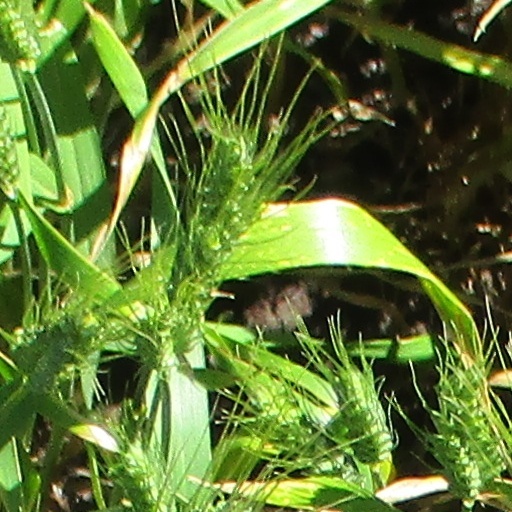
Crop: wheat